Bedford Historic District (Bedford, Pennsylvania)

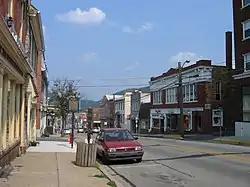
Pitt Street, Bedford, Pennsylvania, July 2006

The Bedford Historic District is a national historic district located in Bedford, Bedford County, Pennsylvania. The district includes two hundred and ten contributing buildings in the central business district and surrounding residential areas of Bedford.